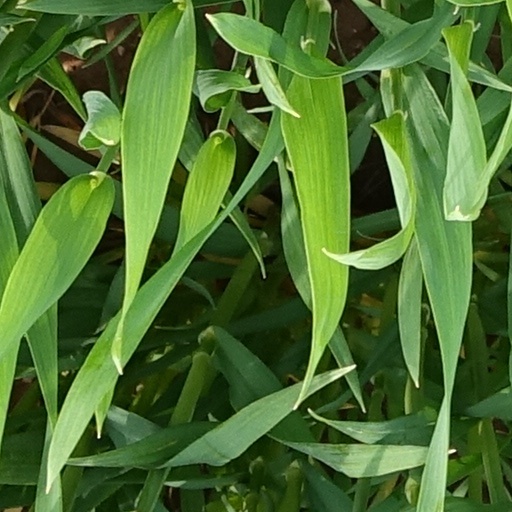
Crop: wheat